Chel Diokno

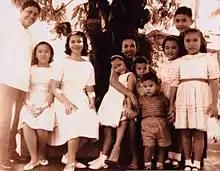
Chel Diokno, front row, the eighth child

Jose Manuel Tadeo Icasiano Diokno was born on February 23, 1961, in Pasay, Rizal. He was the eighth of ten children to human rights lawyer Jose W. Diokno, who later serve as a senator, and activist Carmen Icasiano. He is the great-grandson of Ananías Diokno, a leader of the Visayans during the Philippine–American War, and the grandson of Ramón Diokno, a nationalist who served as Senator and Supreme Court Associate Justice. His sister, Maris Diokno, went on to serve as a senior administrator in the University of the Philippines system and chairperson of the National Historical Commission of the Philippines (NHCP).